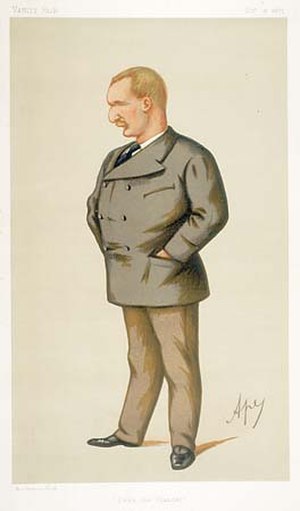
Matthew Webb
Matthew Webb. Tegning i Vanity Fair 1875.
Matthew Webb, var en engelsk kaptajn, der 24. august 1875 som den første svømmede over Den engelske kanal. Det tog ham 22 timer at klare strækningen Dover – Calais.